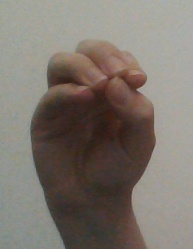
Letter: ha